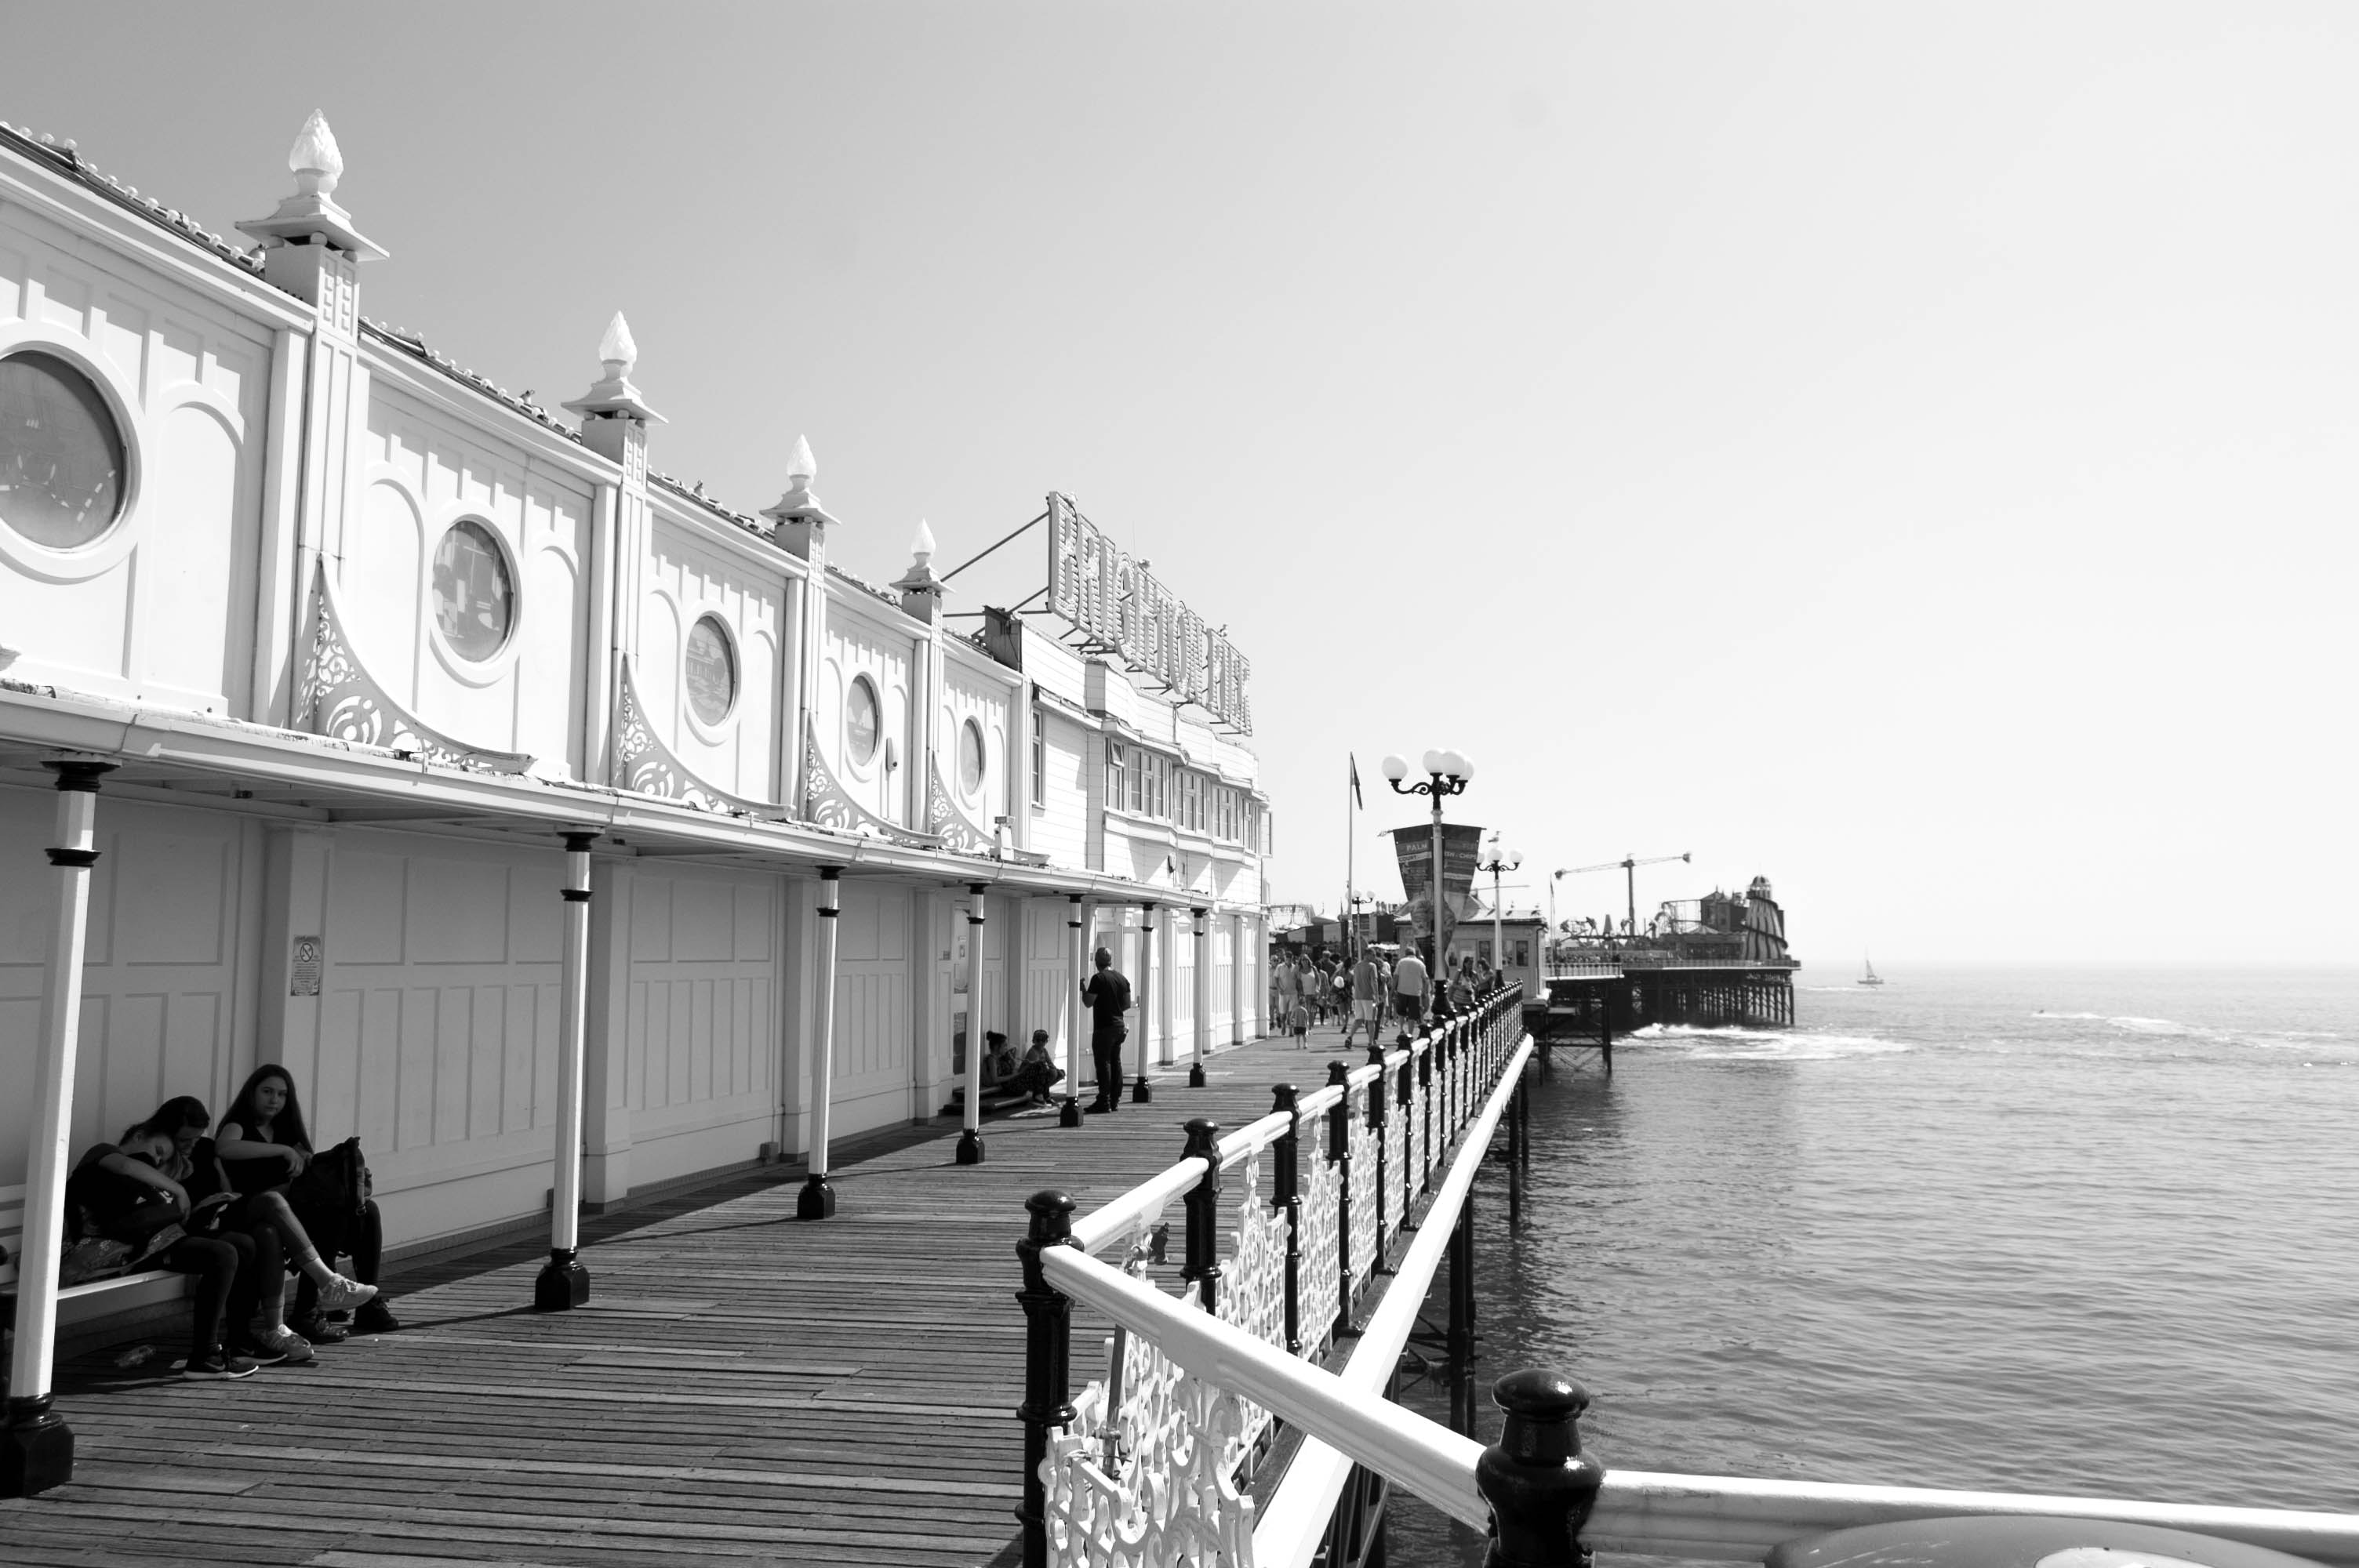
white, black, pier, black and white, boardwalk, monochrome photography, sea, photography, monochrome, architecture, stock photography, vehicle, walkway, style, deck, nonbuilding structure, city, building